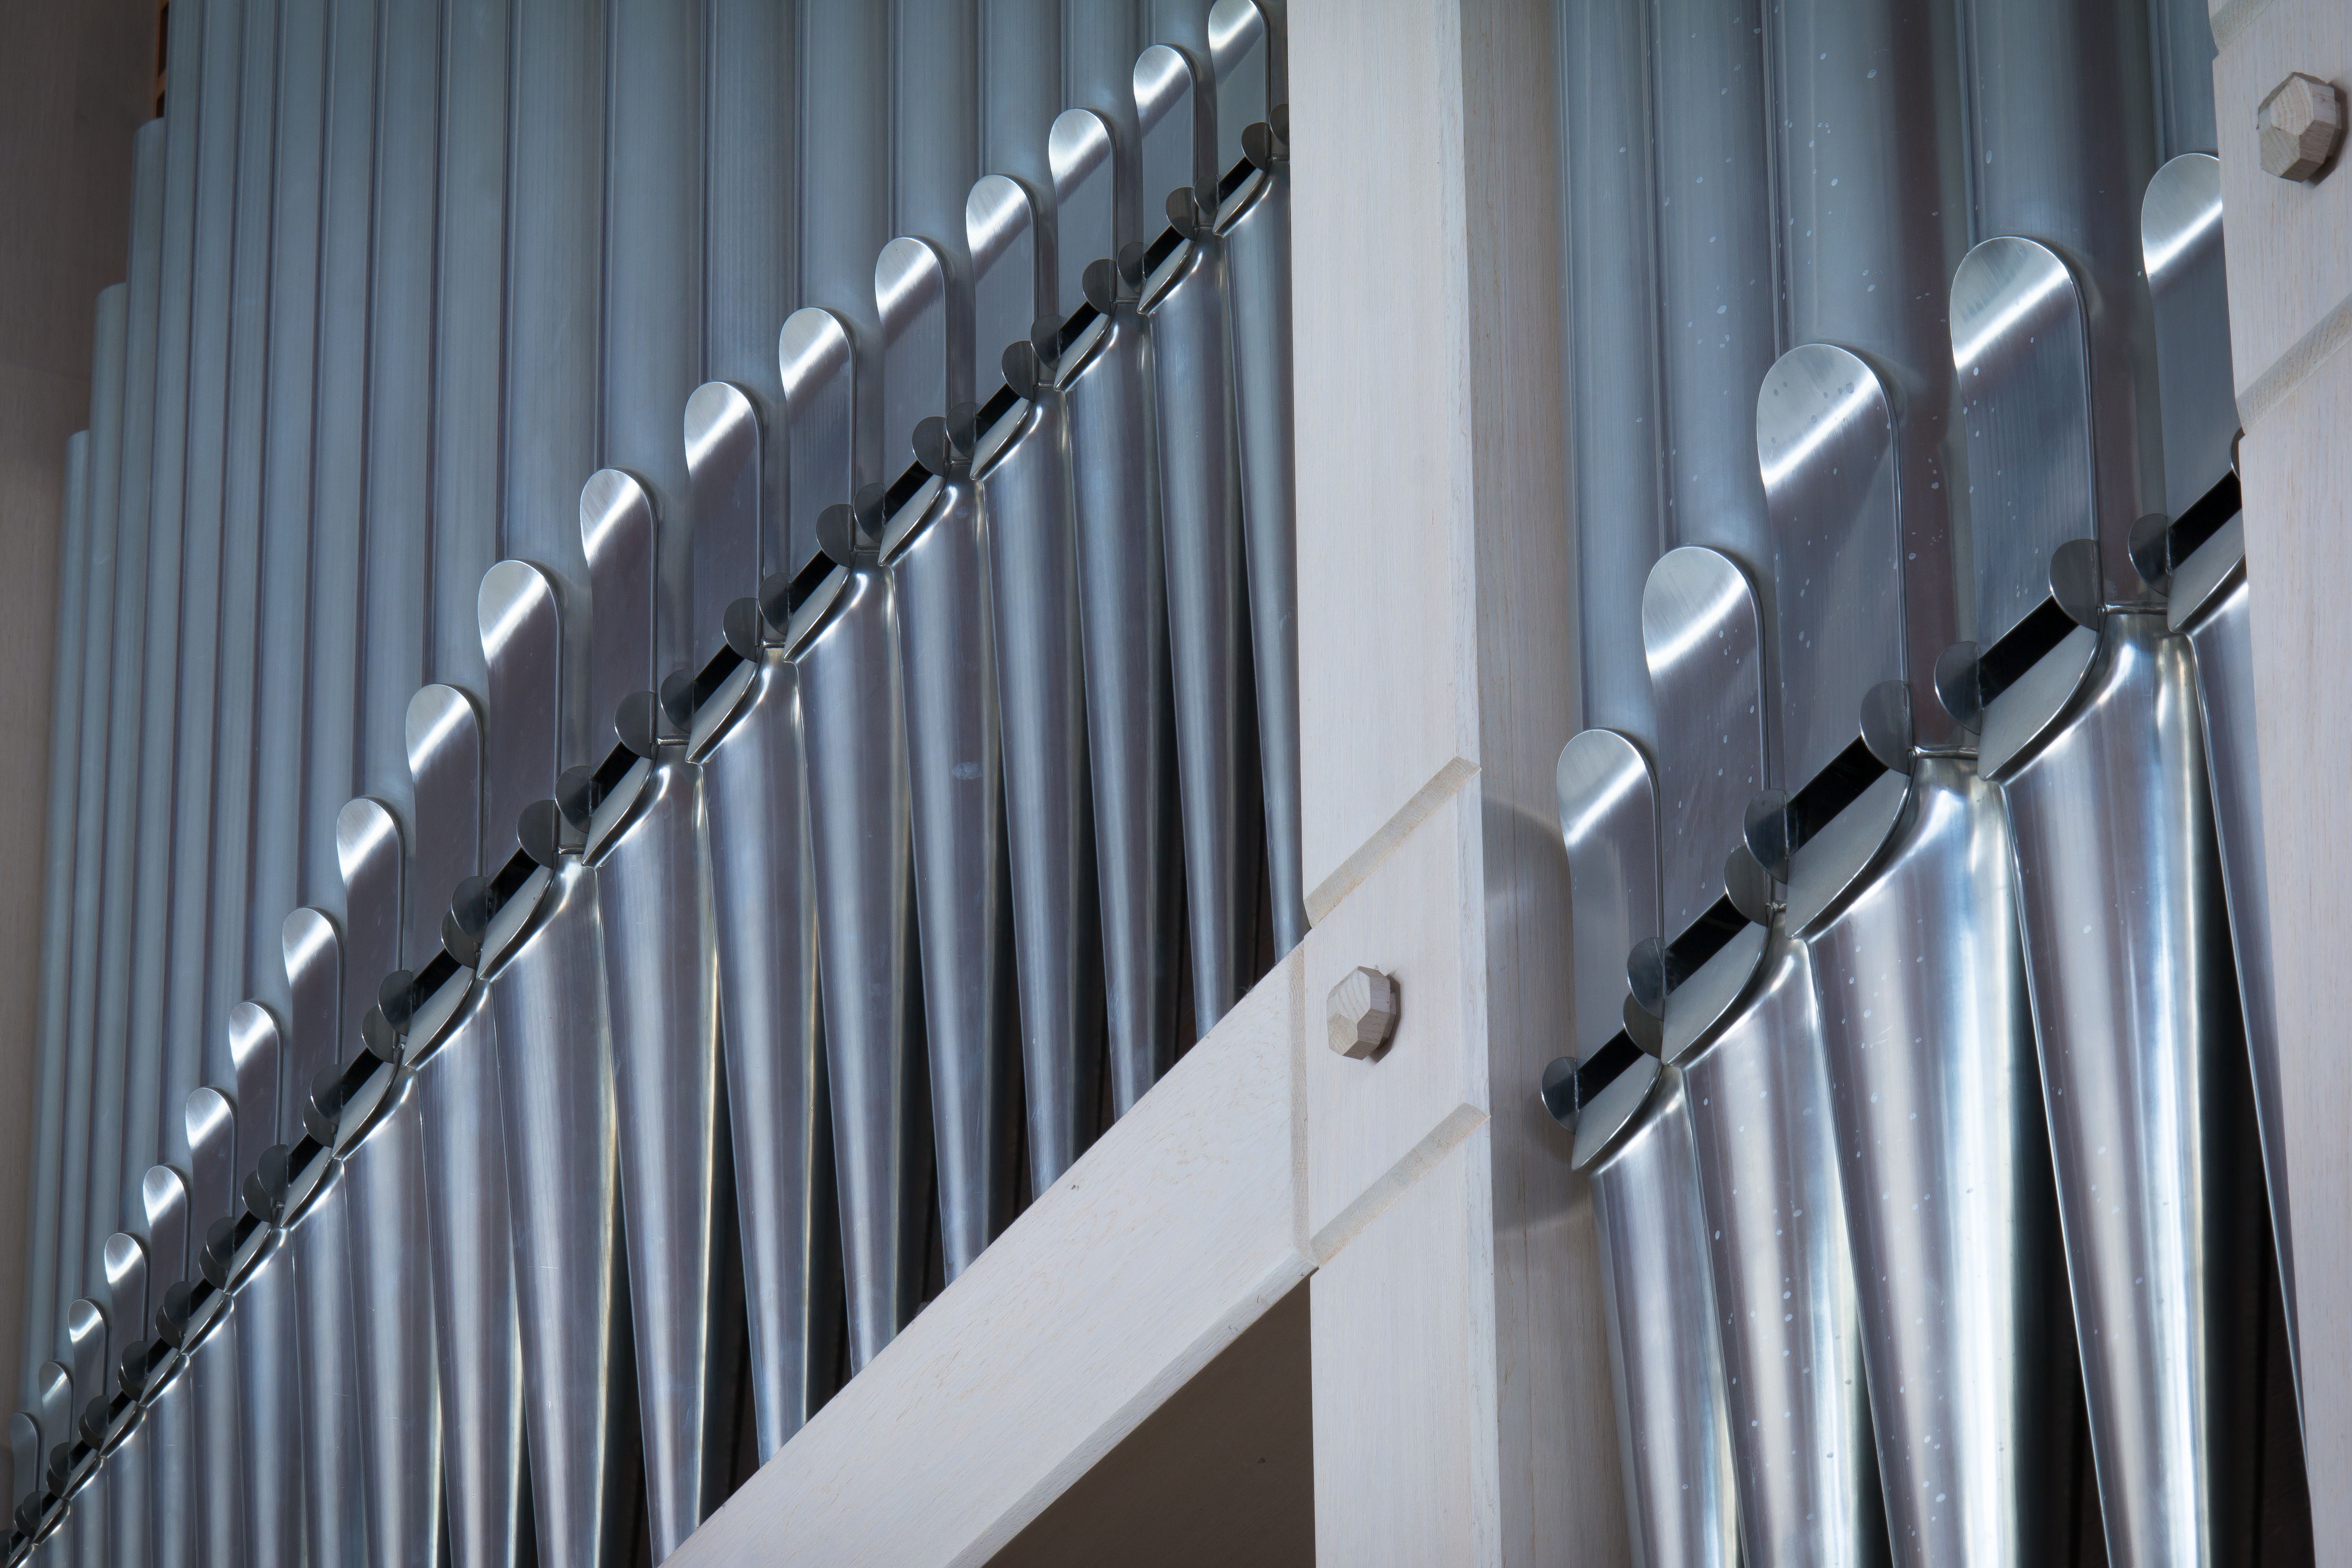
music, fence, line, instrument, metal, facade, church, material, interior design, handrail, stairs, organ, whistle, daylighting, church organ, organ whistle, church music, baluster, window covering